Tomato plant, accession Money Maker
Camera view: vertical (180 deg); turntable rotation: 240 degrees
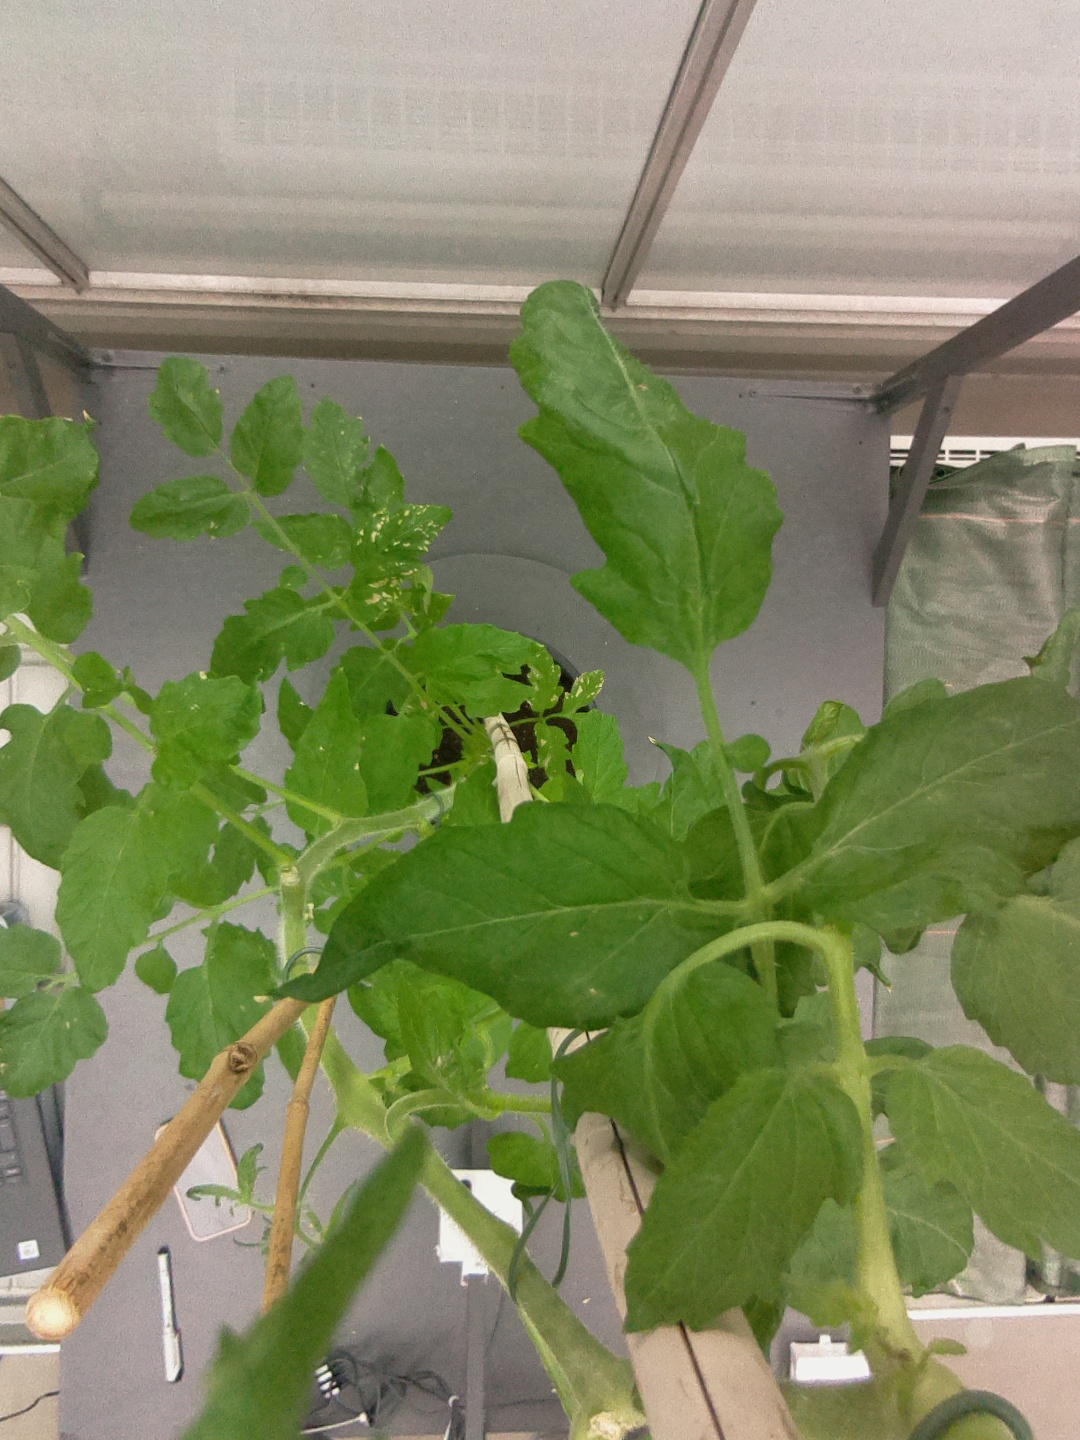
BBCH growth stage 65: Full flowering, 50%-60% of flowers open, first petals falling